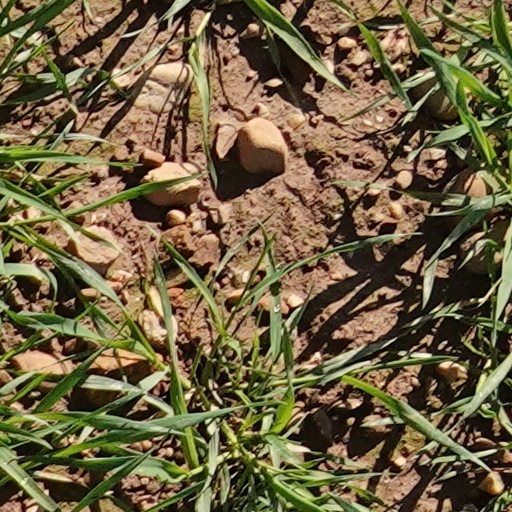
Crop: wheat